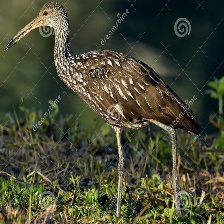
Species: LIMPKIN
Scientific name: ARAMUS GUARAUNA